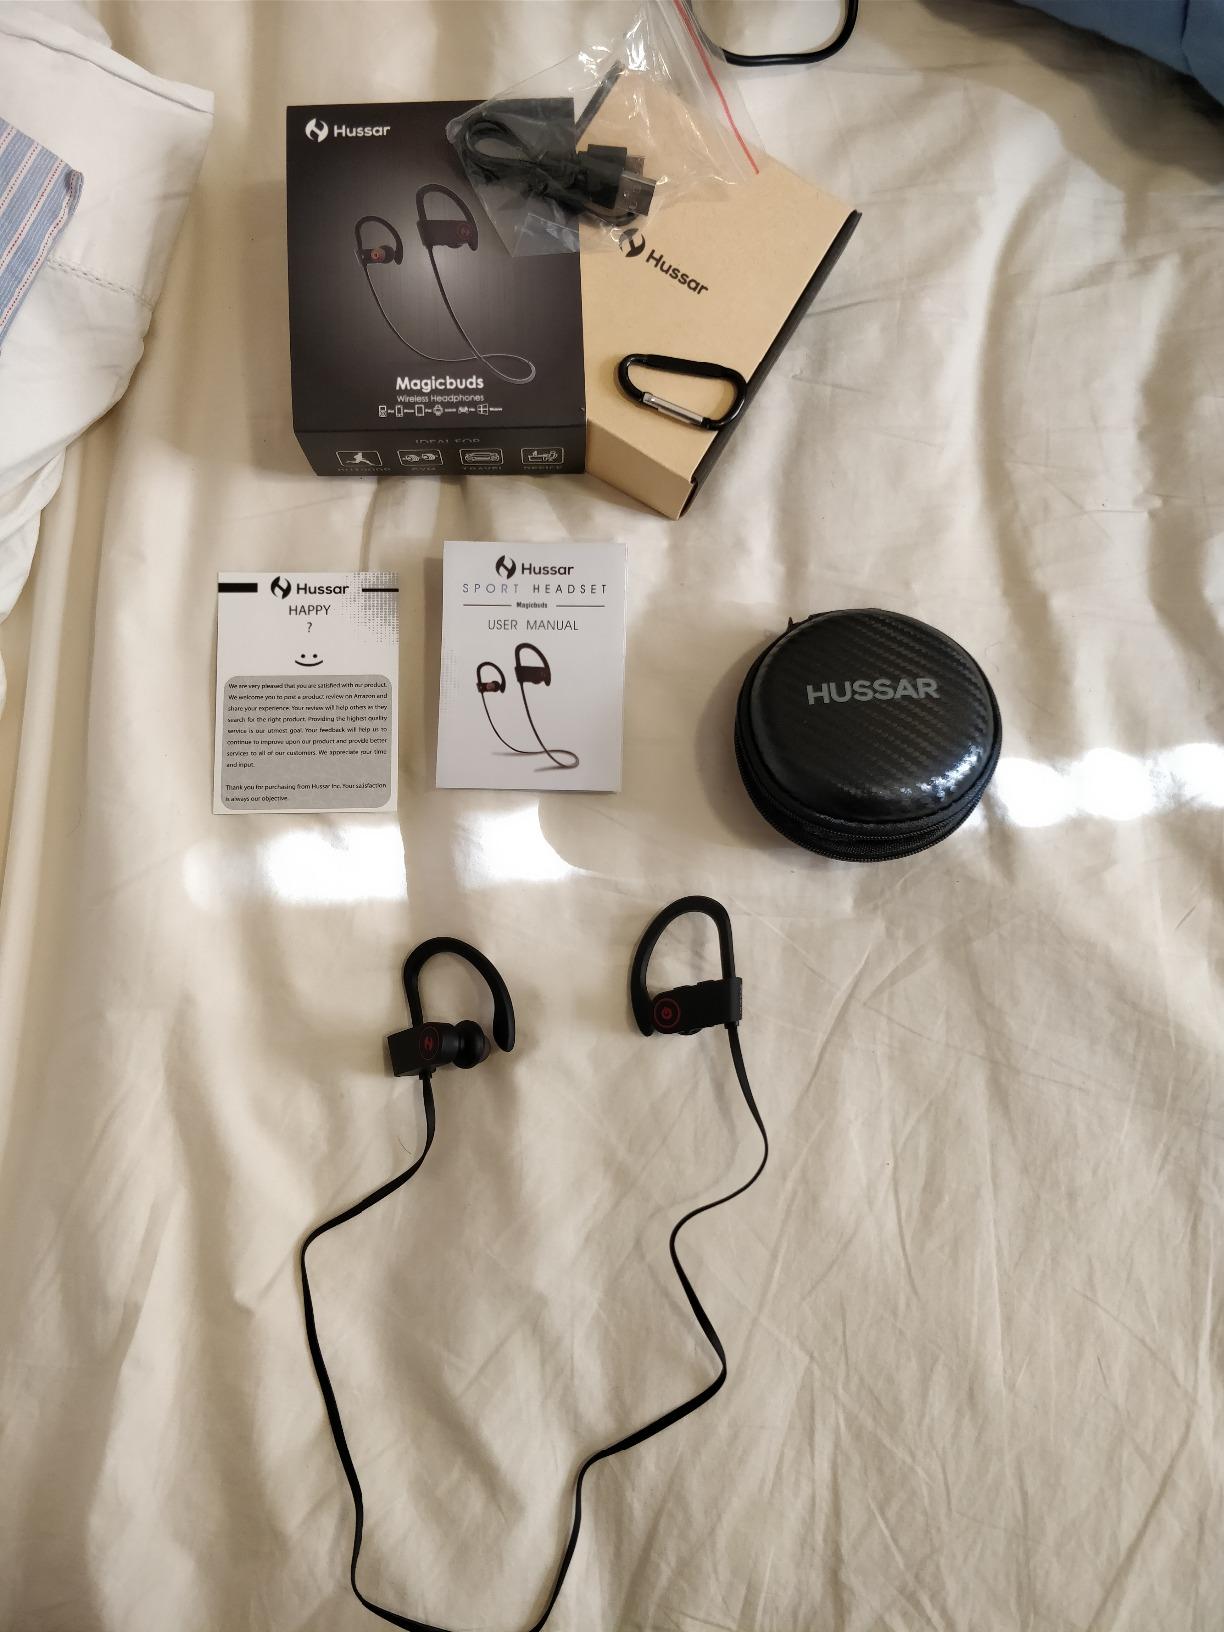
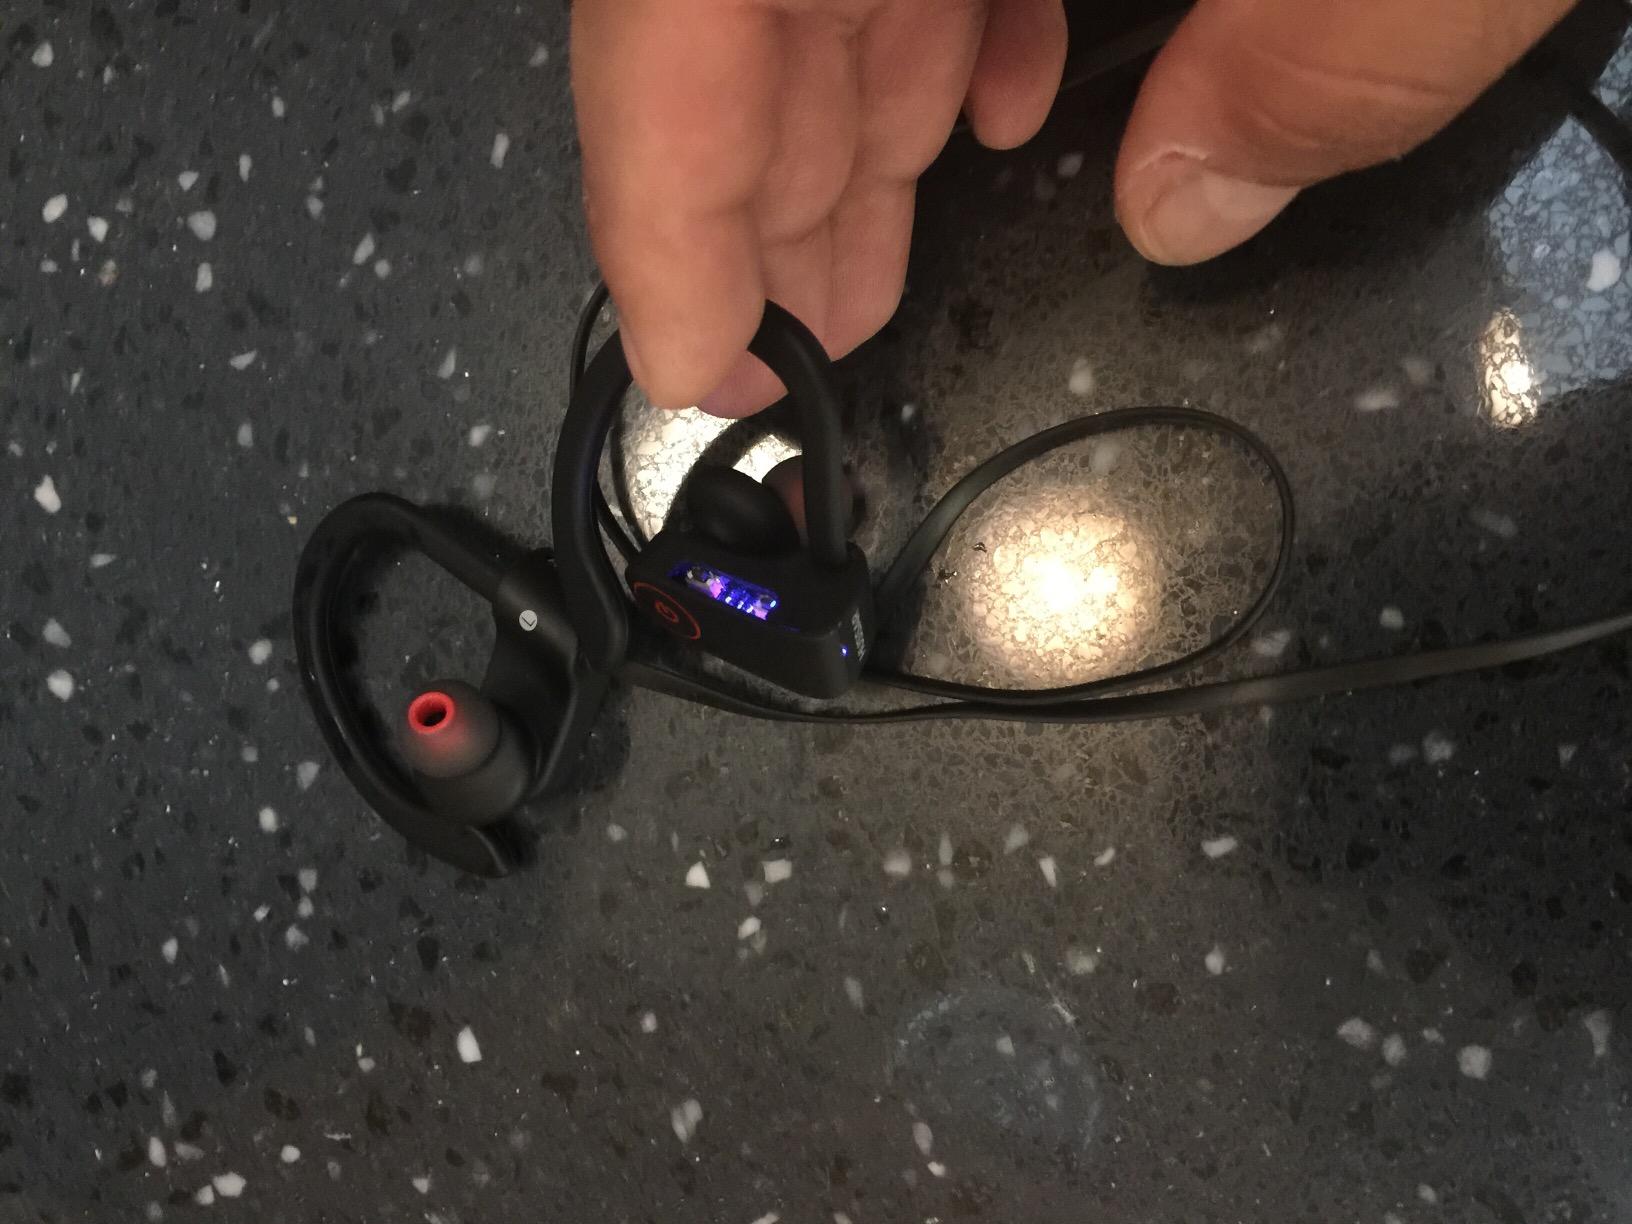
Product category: headphones
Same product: yes